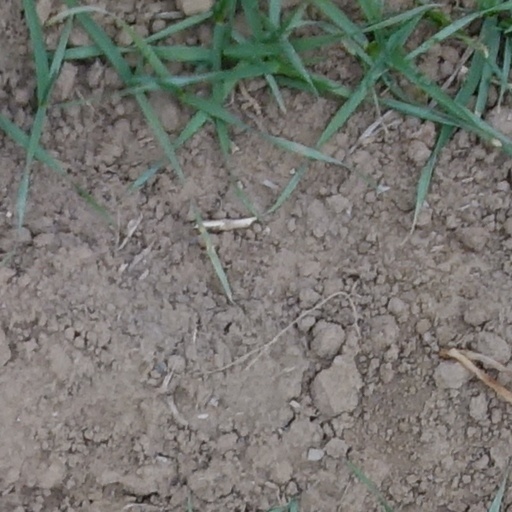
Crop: wheat